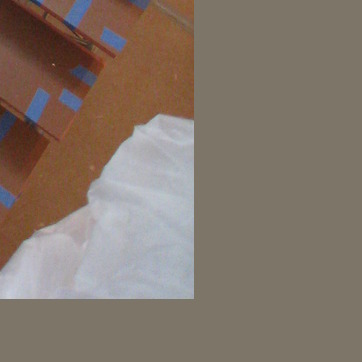
Material: plastic